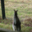
Label: kangaroo